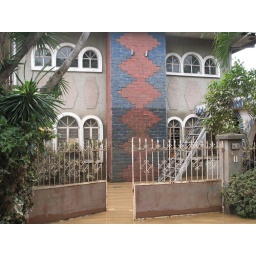
The flood nearly covered the entire first floor of this house, as shown by the still-wet wall